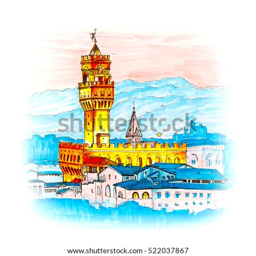
tower of renaissance structure at sunset .